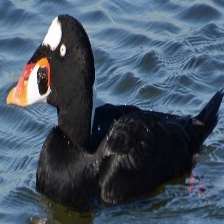
Species: SURF SCOTER
Scientific name: MELANITTA PERSPICILLATA
ImageNet parent category: drake